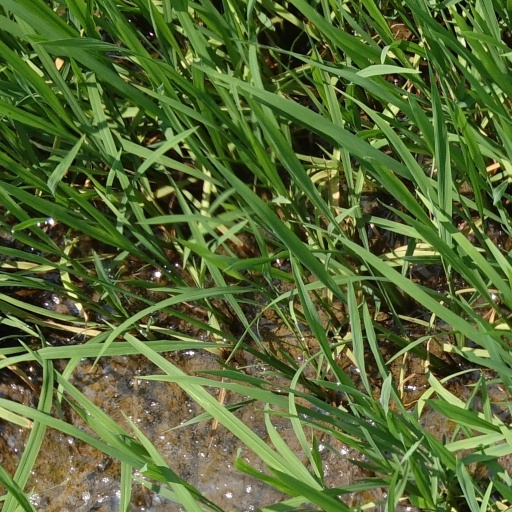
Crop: rice